Siege of Badajoz (1658)

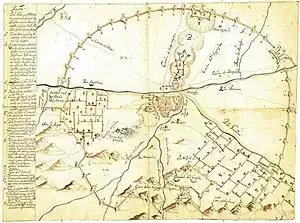
The Spanish fortifications and Portuguese lines of circumvallation according to a Spanish contemporaneous map

Despite the longstanding danger of a Portuguese attack, the situation of the Spanish force in Badajoz was dreadful. The garrison suffered from a lack of ammunition and supplies, the soldiers were dressed in rags or were practically nude, and there was none among the civilian population of the town trained to wield a weapon. The Duke of San German put soldiers and civilians to work on the fortifications and storing food. The Portuguese sappers, meanwhile, proceeded to prepare the field for an assault upon the fortress. Mendes de Vasconcelos had decided, in a war council with many other senior officers, to attack Fort San Cristóbal, a key point in the Badajoz defenses. This fort, built after 1640, covered a bridgehead over the Guadiana river, thus guarding access to the city. A redoubt was quickly strengthened on the bridgehead by the Spanish sappers, who, protected by the Duke of Osuna and his cavalry, also widened the trenches which connected it with Fort San Cristóbal, the garrison of which was being strengthened every day along a strongly defended communication road.